Describe the emotion expressed in this image:  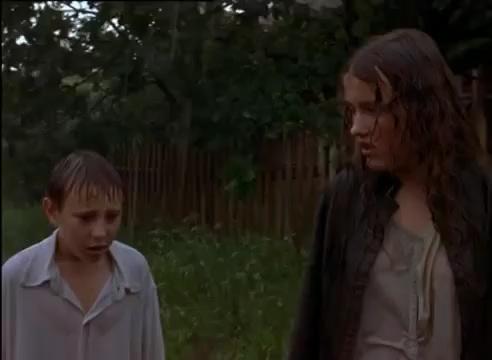
This person displays Pain, valence and arousal with low intensity.